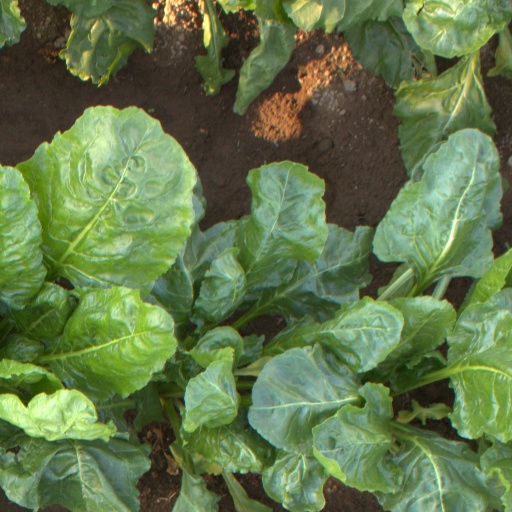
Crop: sugar beet